Anthony Brown (cornerback)

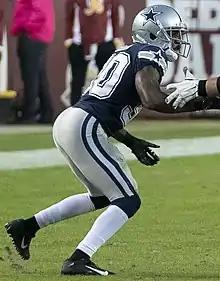
Brown in a game against the Washington Redskins

During training camp, Brown competed to be a starting cornerback against Byron Jones after Jones was moved from free safety to cornerback. Head coach Jason Garrett named Brown the third cornerback and first-team nickelback on the Cowboys’ depth chart to begin the regular season. He was listed on the depth chart behind Chidobe Awuzie and Byron Jones.